Henk van Gerven

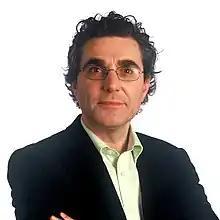
Henk van Gerven

Henricus Petrus Johannes "Henk" van Gerven (born 11 March 1955 in Riethoven) is a Dutch politician and general practitioner. As a member of the Socialist Party (Socialistische Partij) he was an MP from 30 November 2006 to 23 March 2017. He focused on matters of health care (especially physicians, hospitals and medications), natural environment and public expenditure.